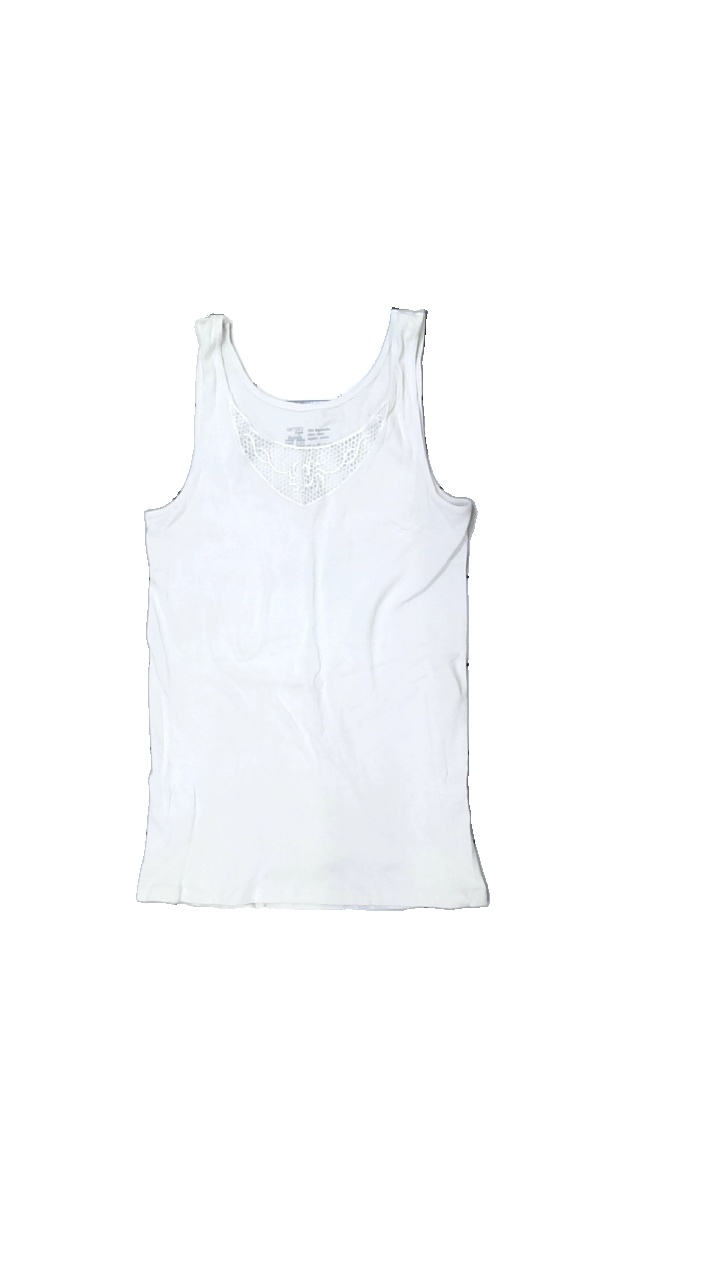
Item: Tank Top (Ladies)
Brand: Esmara (lidl)
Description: vitt linne med spets fram, nopprig
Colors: White
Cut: Regular
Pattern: Lace
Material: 100% cotton
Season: Summer
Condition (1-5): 3
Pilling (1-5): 3
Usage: Export
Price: <50